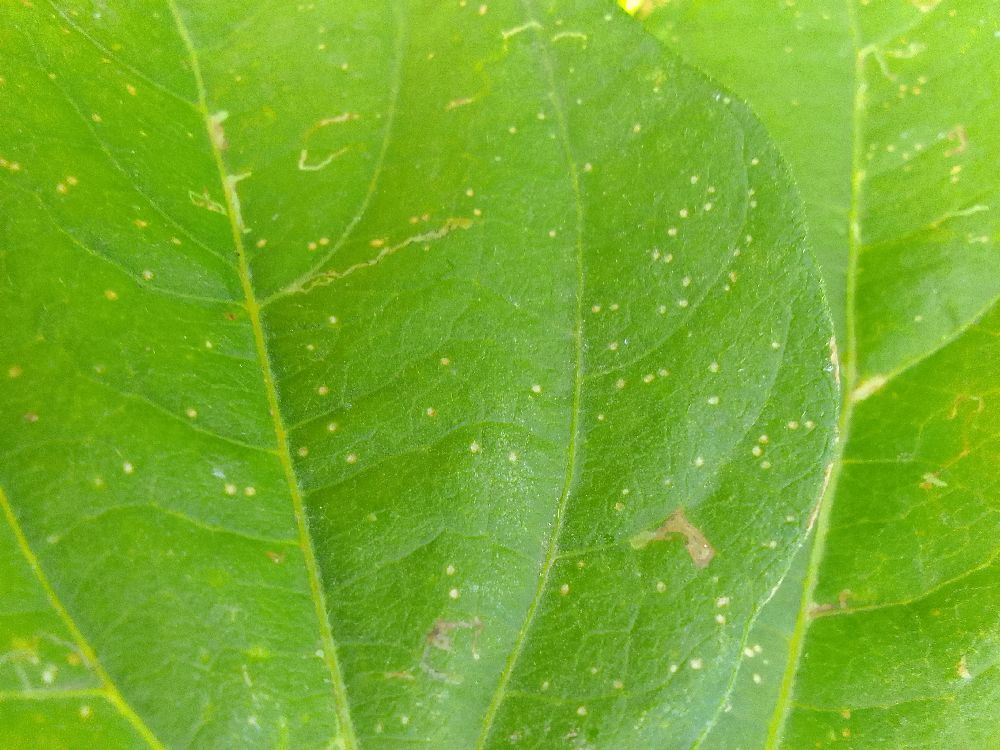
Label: healthy